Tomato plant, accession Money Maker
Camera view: tilt-top (135 deg); turntable rotation: 60 degrees
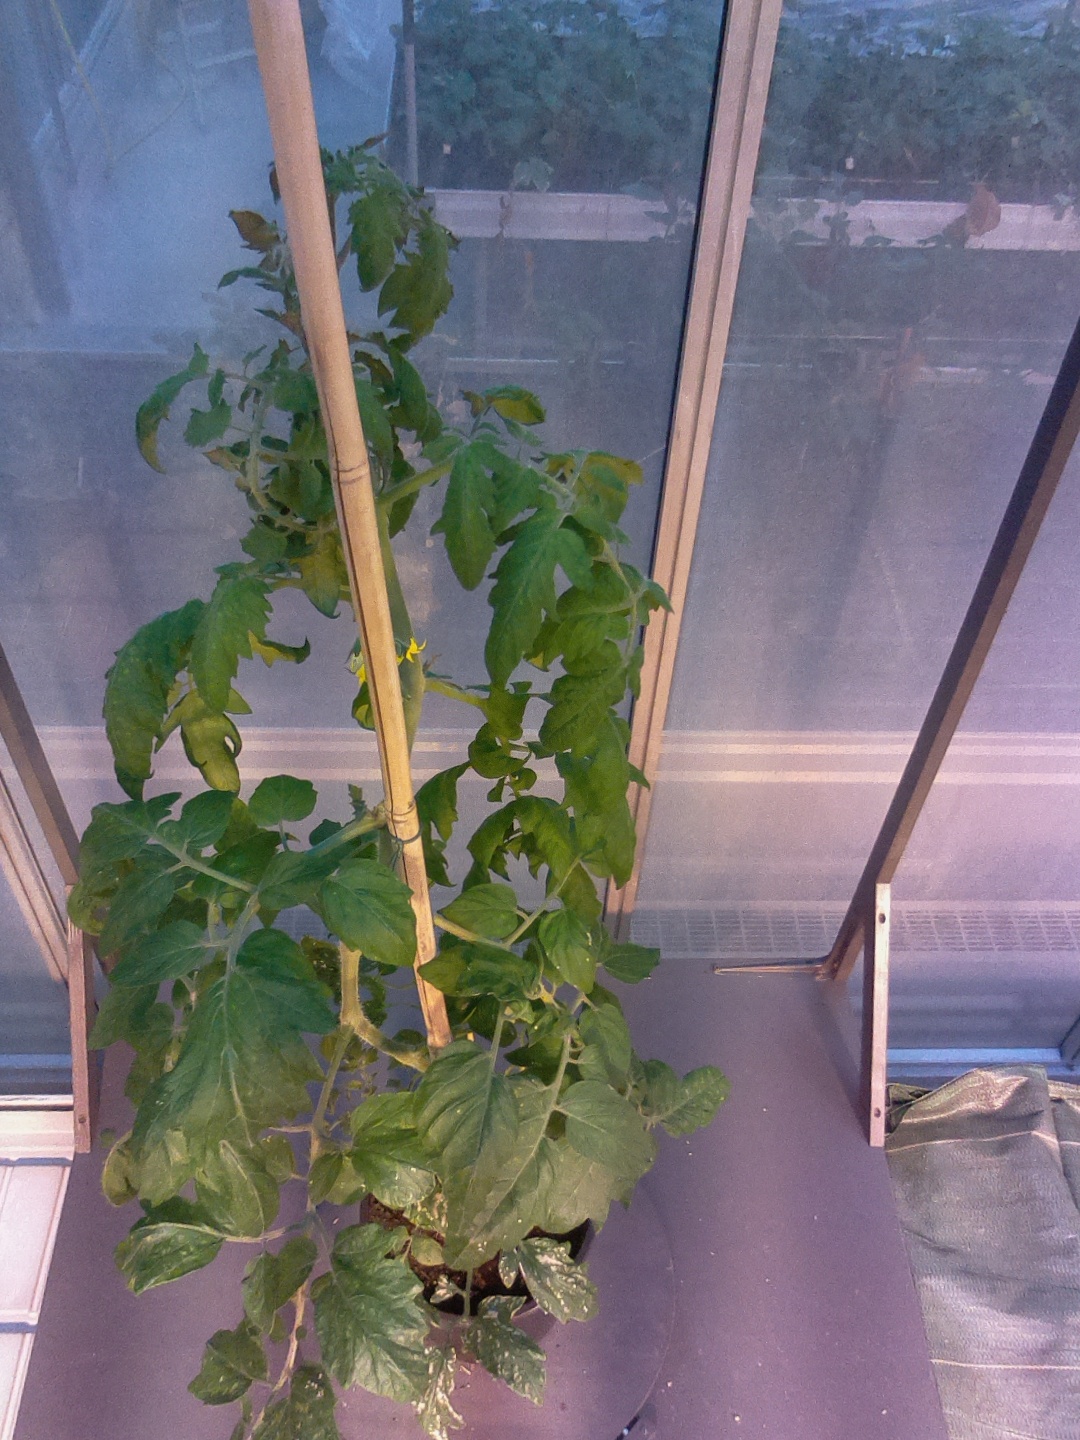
BBCH growth stage 64: 40%-50% of flowers open